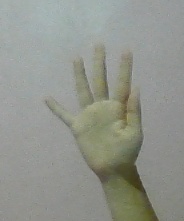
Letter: sheen